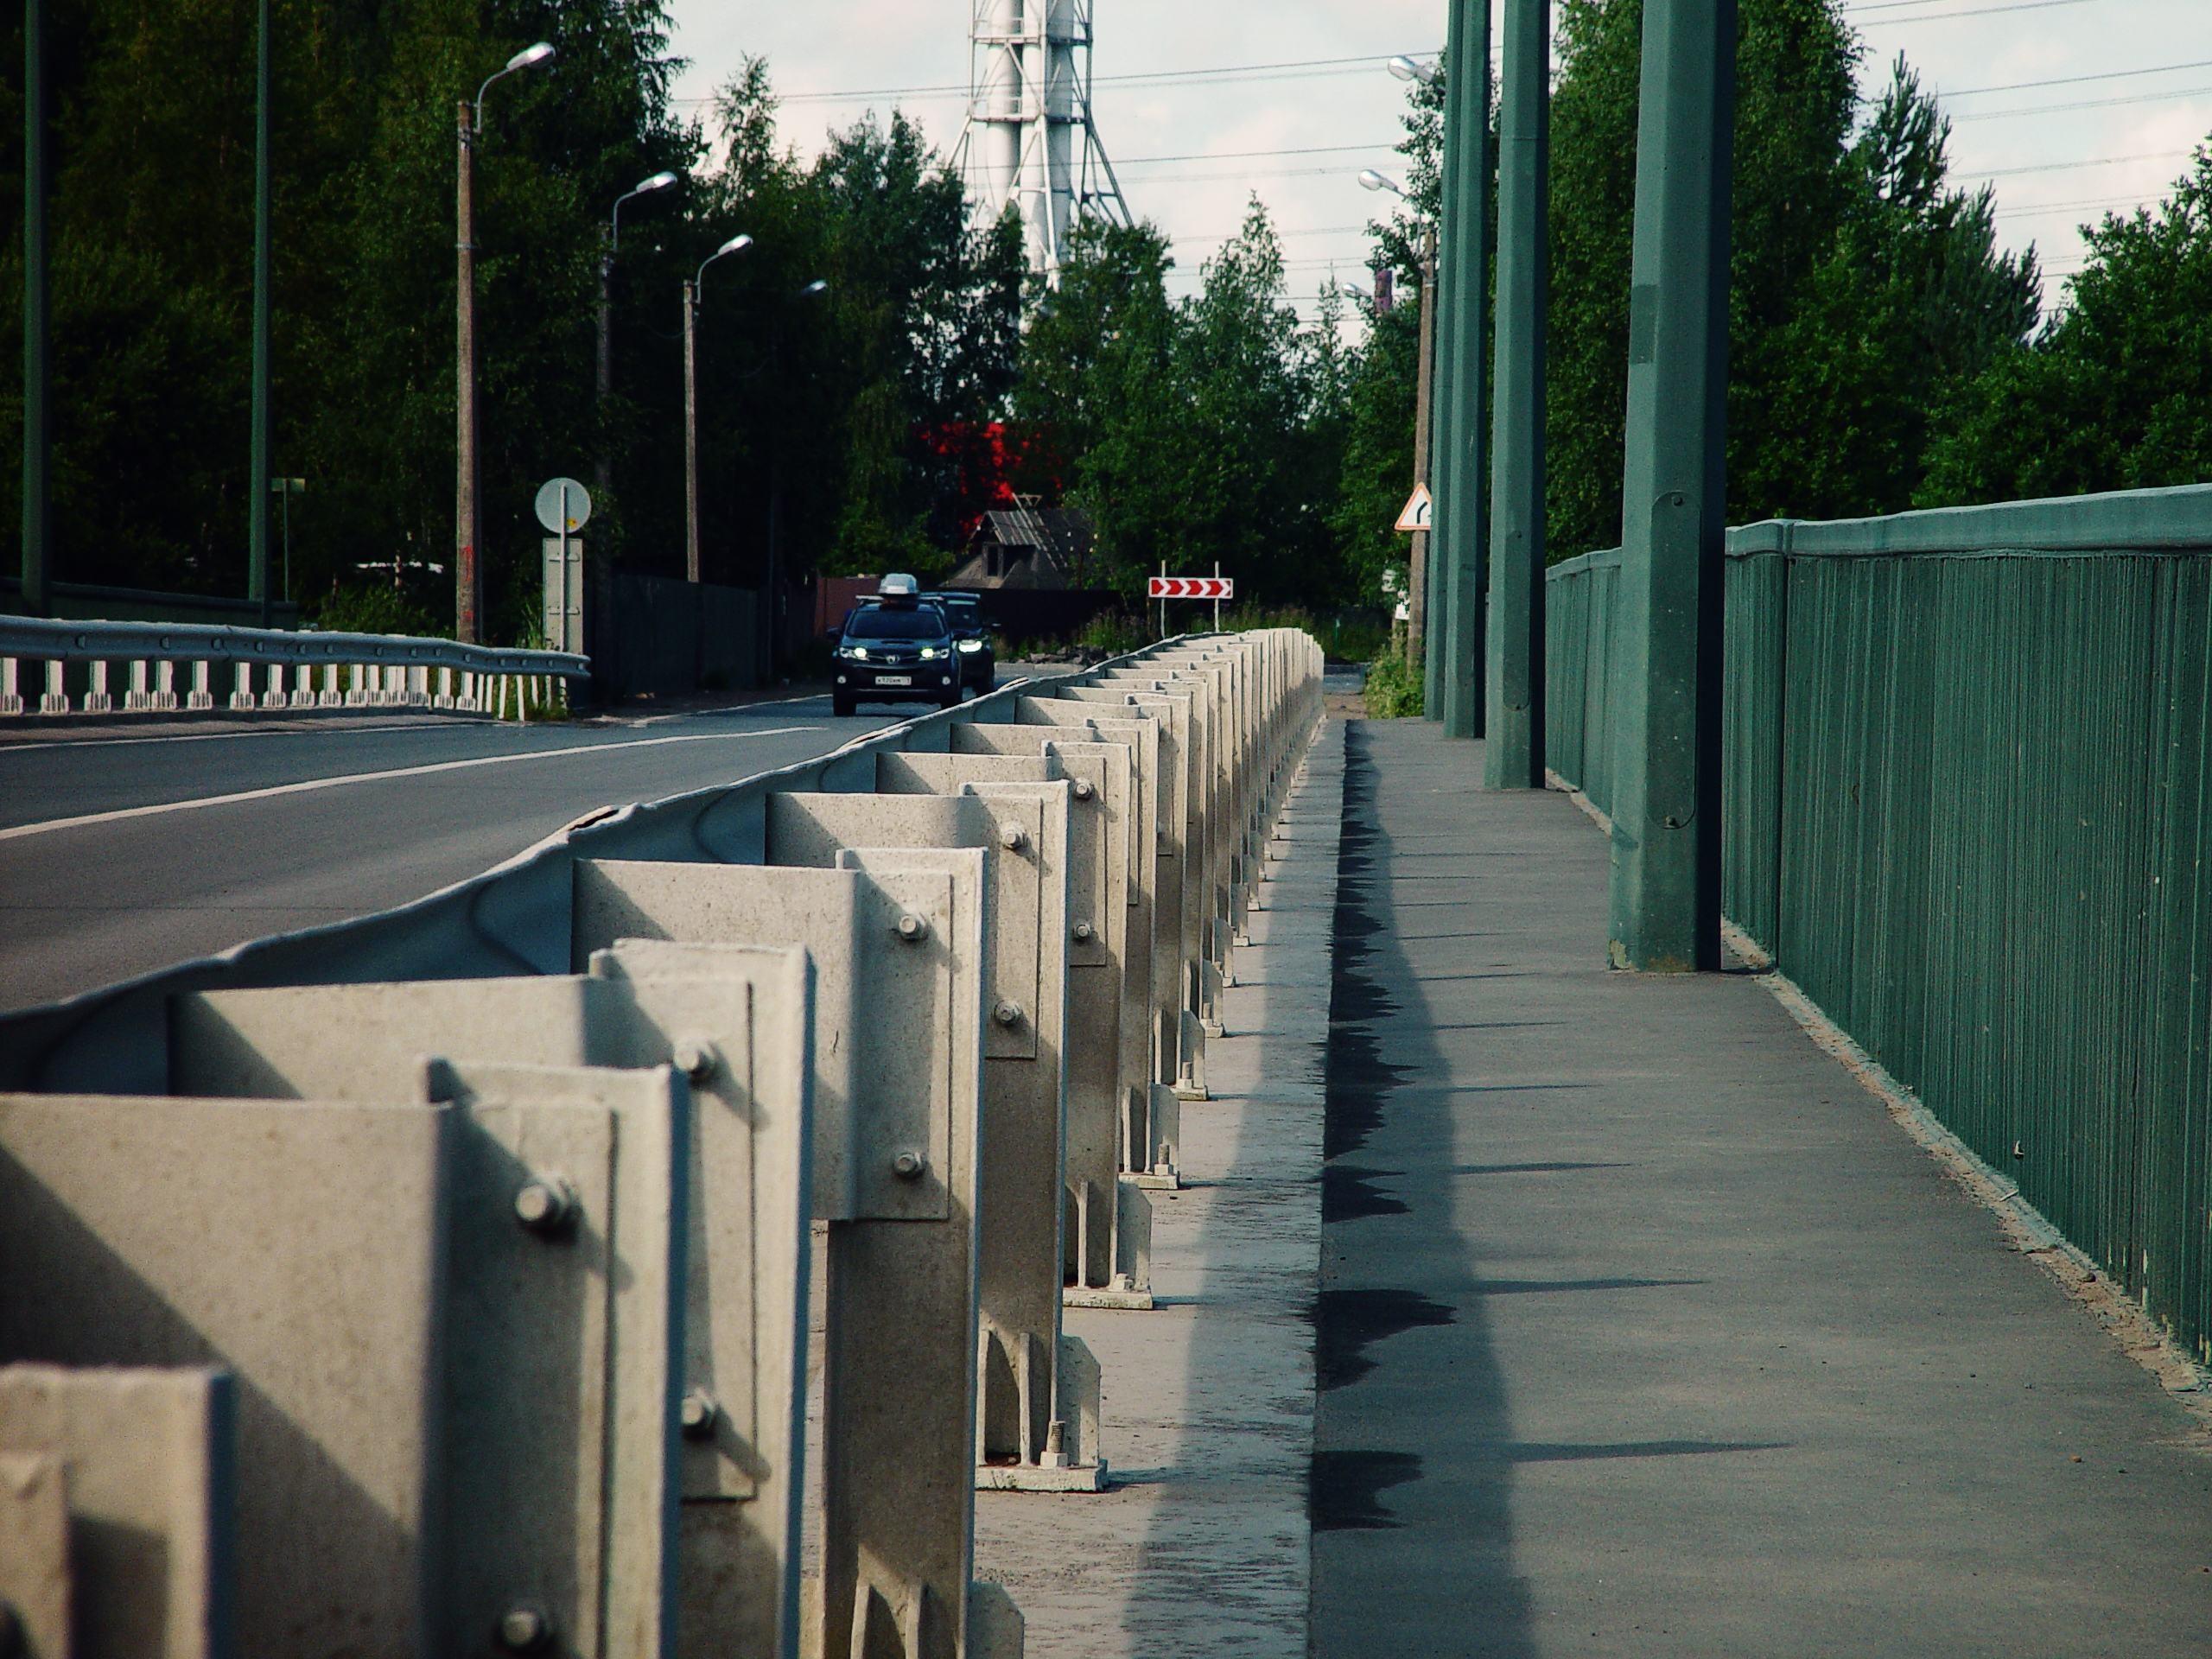
natural, guard rail, line, road, lane, thoroughfare, infrastructure, road surface, fence, sidewalk, walkway, tree, bridge, asphalt, nonbuilding structure, handrail, metal